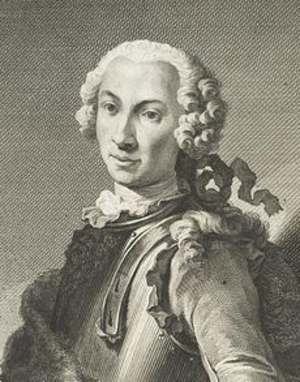
Frédéric Louis Norden est un marin et voyageur danois né le 22 octobre 1708 à Glückstadt et mort le 22 septembre 1742 à Paris. Il est l'auteur d'un des tout premiers récit de voyage en Égypte, un demi-siècle avant l'expédition napoléonienne.